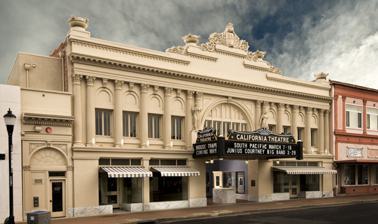
Building: California Theatre (Pittsburg, California)
Country: United States of America
Year built: 1920
Theatre in California California Theatre California Theatre (2014) Location 351 Railroad Ave, Pittsburg, California , US Coordinates 38°01′59″N 121°53′00″W / 38.0330°N 121.8834°W / 38.0330; -121.8834 Public transit Pittsburg Center station : eBART Tri Delta Transit : Pittsburg Route 381 Operator Anthony Lane-Cotroneo Type Indoor theatre Seating type Orchestra, Balcony Capacity 981 Construction Opened 1920 Renovated 2008, 2022 Architect Albert W. Cornelius Website pittsburgcaliforniatheatre .com The California Theatre is a historic theatre in Old Town Pittsburg, California . History Designed by architect Albert W. Cornelius, the California Theatre was built by G.E. Seeno and Columbo at a cost of $200,000. The theatre opened on May 4, 1920, as a venue for live vaudeville performances and silent films . It was owned and operated by local theatre moguls Sylvester and Salvatore Enea. Adults paid $0.25 for entry, while admission for children cost $0.15. During its heyday, notable performers included Flash Gordon and cowboy heroes Ray "Crash" Corrigan , Tim Holt , Tex Ritter and Fred Scott . The theatre would often host national touring acts the evening before their opening night in San Francisco. The theatre featured a Leatherby-Smith pipe organ that was originally installed in 1924, and played during silent films and between shows. It was later replaced in November 1928 with Robert Morton style 23N organ, which remained on-site until 1948. The theatre showed its last film in February 1954 before closing. The City of Pittsburg bought the theatre in 1971. Over the years, the building fell into disrepair through years of neglect and sustained heavy water damage. The ceiling subsequently collapsed into the abandoned auditorium. The original marquee was removed in 1975. Restoration In 1994, the City began a major clean up and stabilisation of the deteriorating theater. In 2008, a $7.6 million renovation was undertaken. Restoration artist Beate Bruhl restored the artwork throughout the theatre. Fixtures were fabricated to match historical photographs of the original building. A replica of the 1920 marquee was installed in 2010. The theatre reopened on January 19, 2013. In January 2019, after an absence of 70 years, the 1928 Robert Morton organ was restored. An additional $2 million restoration of the balcony area was completed in 2022. Today, the auditorium features a 981 seat capacity. It hosts theatre productions, concerts, comedy shows, films, dance performances, community events, and is rented for private events. Architecture The theatre was designed in classic revival style, featuring Corinthian columns, sculpted urns and figurative sculptures. It is claimed that the design of the theatre was inspired by the Palais Garnier , albeit on a much smaller, less grand and ornate scale. The theatre was later modernised to incorporate many of the Art Deco features present today. The auditorium features a large art-deco chandelier with a beaux-artes style ceiling decoration and a grand balcony. Productions In July 2023, the City of Pittsburg approved a new three-year agreement for the operation of the theatre. The theatre is currently operated by Anthony Lane-Cotroneo of Entertainment Lane Inc. Recent performances have featured Tony Danza , Pete Escovedo , Pasquale Esposito , Taye Diggs , Christopher Titus , John Witherspoon , George Lopez and Sinbad . Pittsburg Theatre Company In 2012, the Pittsburg Theatre Company was designated as the resident theatre company of the California Theatre. Now in its 44th season, the Pittsburg Theatre Company continues its annual performances at the California Theatre. Productions have included Steel Magnolias , Fiddler on the Roof , The Addams Family and It Shoulda Been You . Gallery See also List of theatres in California Pittsburg, California References